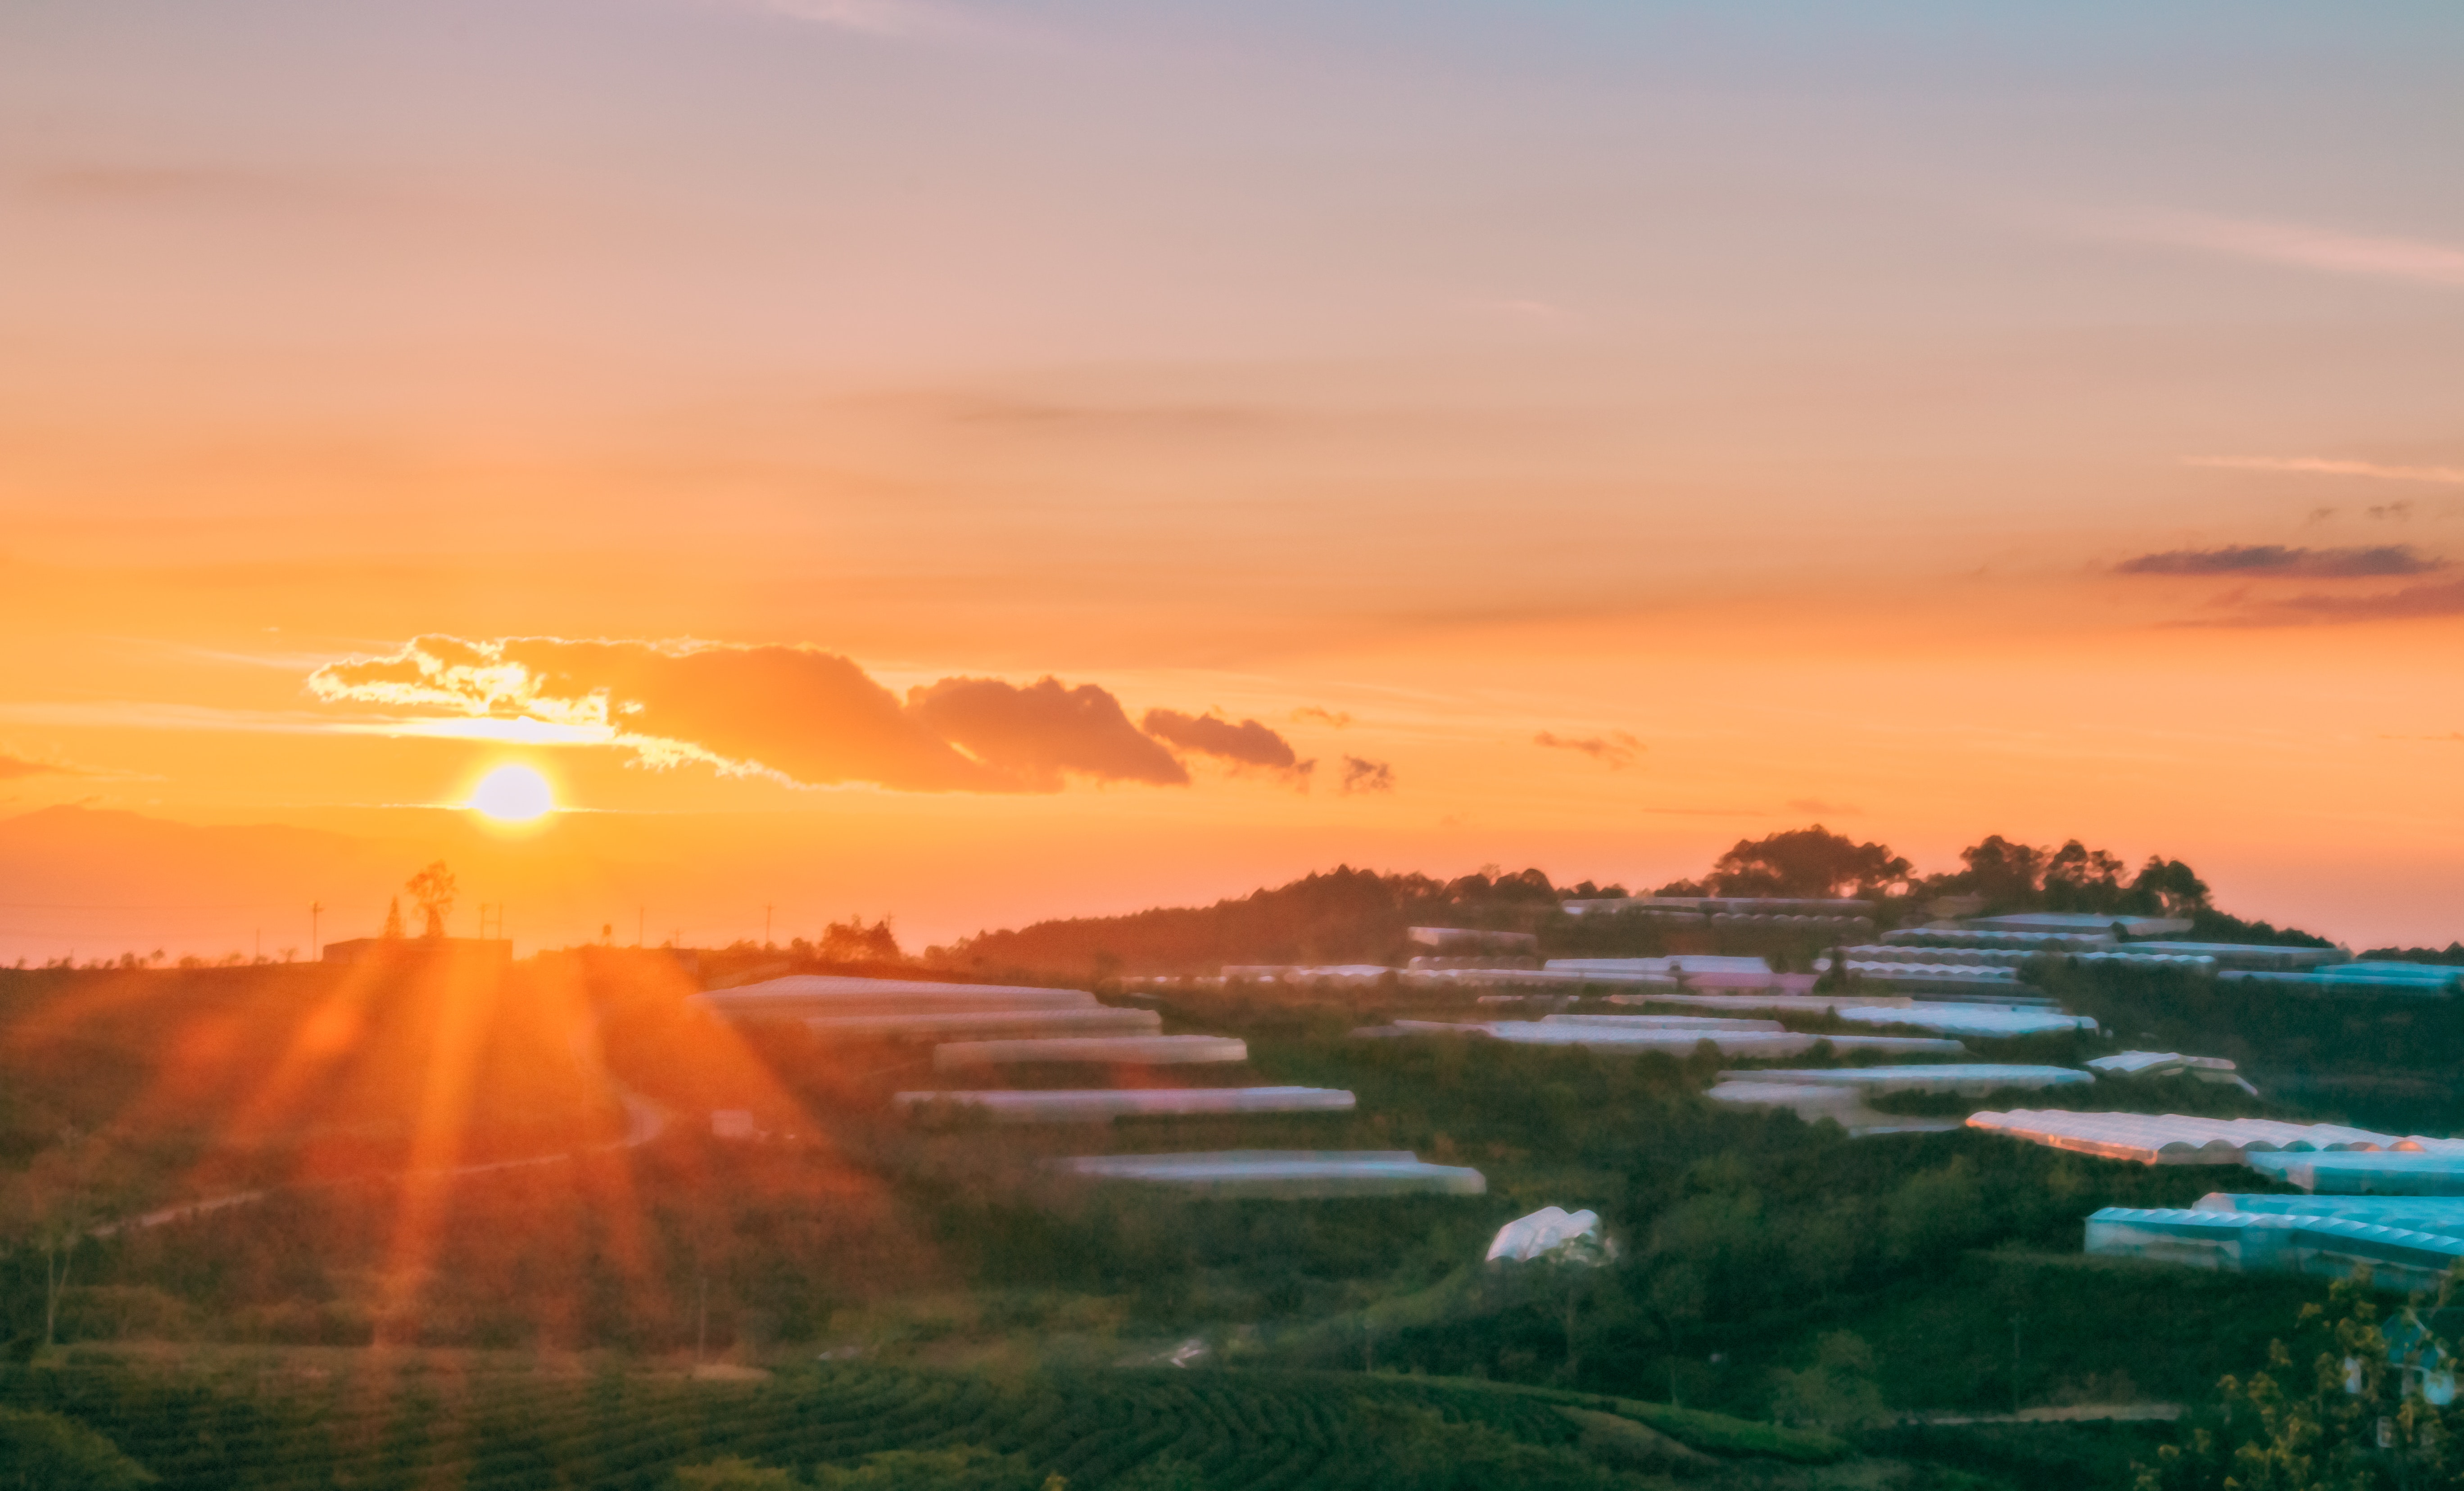
sky, nature, sunrise, natural landscape, sunset, horizon, afterglow, morning, atmospheric phenomenon, cloud, evening, sunlight, landscape, dawn, dusk, atmosphere, sea, calm, plain, sun, red sky at morning, coast